Ray Opera House

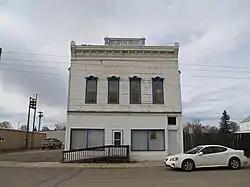
Building in 2008

The two-story building was built in 1904. Merchant Sigbjorn Charlson established his business in the building and operated it as Charlson's Store. The second-floor of the 2-story structure comprised the opera house, while the first-floor was occupied by Charlson's grocery and general store. The building was listed on the National Register of Historic Places in 1978.